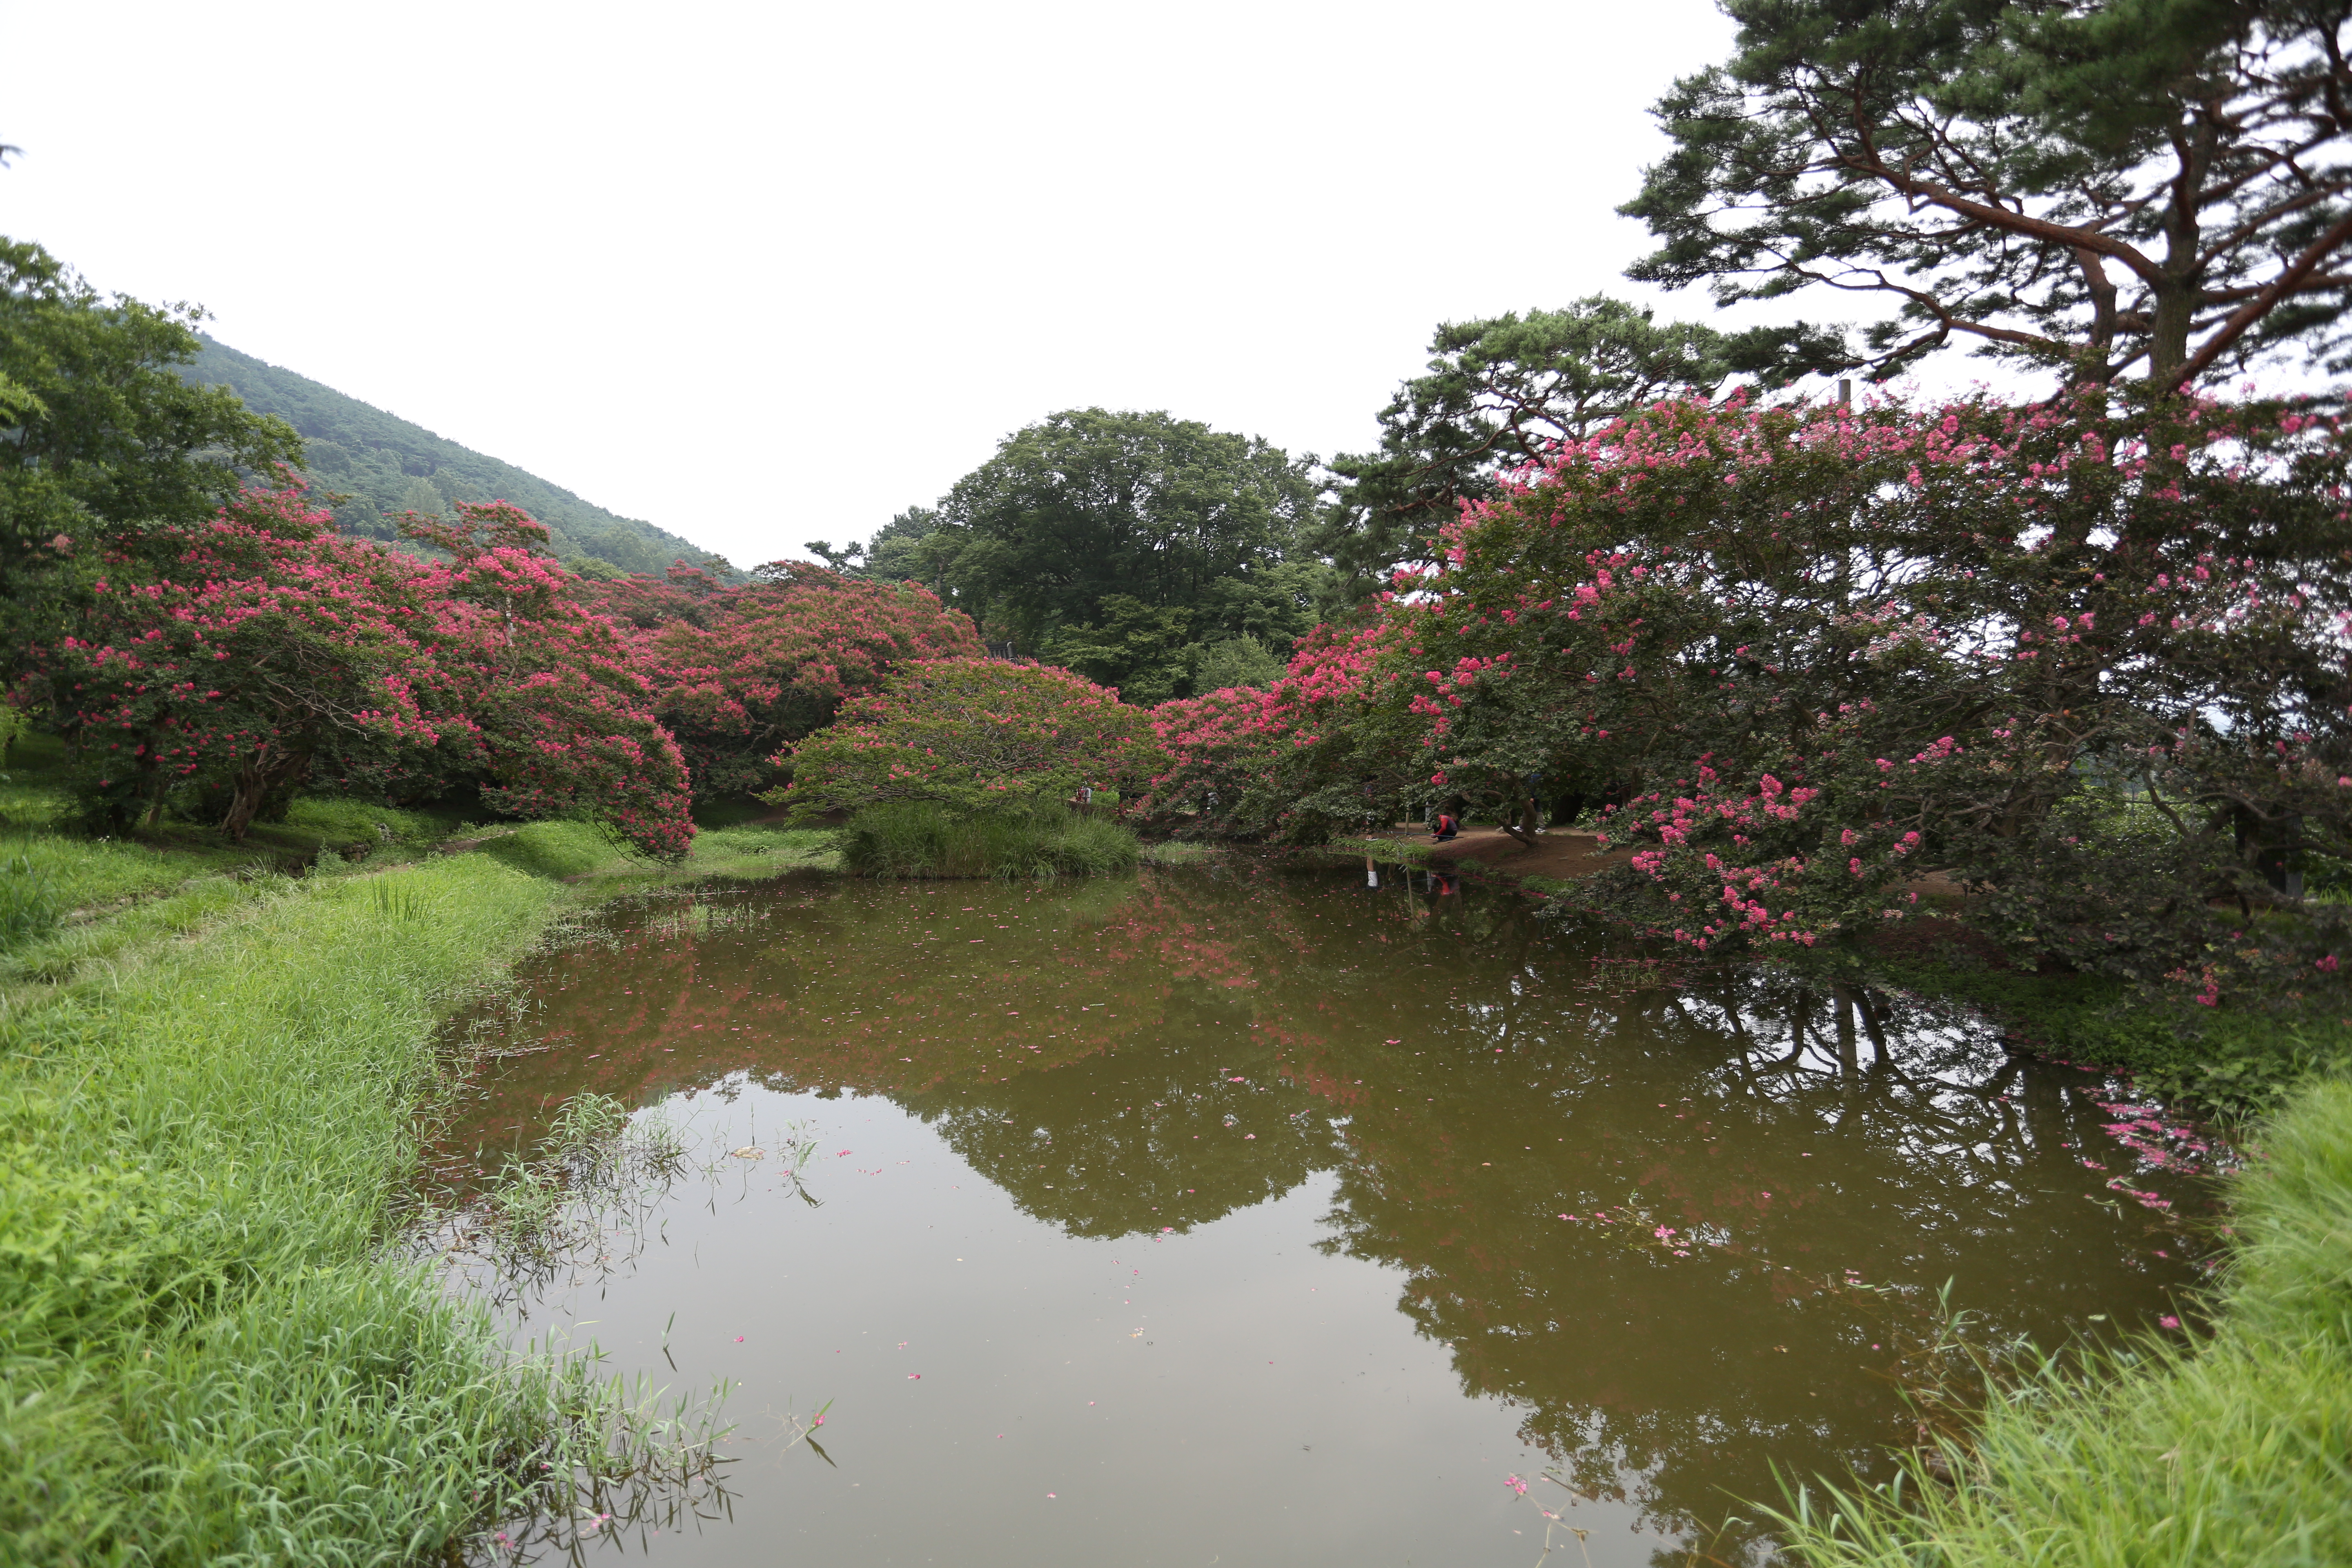
nature, vegetation, waterway, tree, water, plant, nature reserve, reflection, bank, leaf, flower, flora, garden, pond, wetland, botanical garden, riparian zone, reservoir, watercourse, spring, shrub, landscape, lake, river, grass, riparian forest